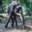
Label: elephant